Stenochirus

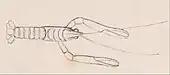
"S. angustus" as illustrated in Münster's 1839 paper, originally labelled as "Bolina angusta"

Remains of "Stenochirus" have been described before the genus was named. Georg zu Münster established the genus "Bolina" in 1839 and assigned to species to it, "B. angusta" and "B. pustulosa" (the type species), both originating from the Tithonian-aged Solnhofen Limestone in Bavaria. 22 years later in 1861, Albert Oppel points out that the genus name "Bolina" is preoccupied by a cnidarian, and reassigns the two species into separate genera. He erects the new genera "Stenochirus" and "Pseudastacus", which "B. angusta" and "B. pustulosa" became the type species of respectively, the former now renamed as "Stenochirus angustus".